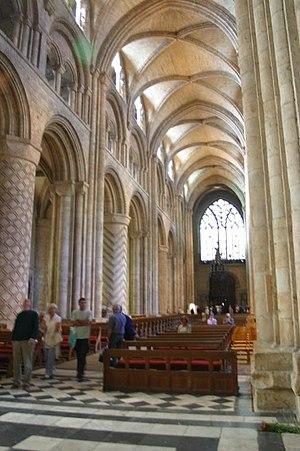
L'art roman en Angleterre est introduit par le roi Édouard le Confesseur à l'abbaye de Westminster consacrée en 1065. La conquête normande de l'Angleterre de 1066 et l'invasion entraînent la naissance d'un art roman anglais qu'il ne faut pas confondre avec celui s'épanouissant en Normandie continentale. Guillaume le Conquérant devenu roi d'Angleterre organise ce pays et en retire de grandes richesses qui financent de nombreux chantiers en Normandie et en Angleterre où de nombreux religieux normands sont mis à la tête d'importants diocèses. L'influence normande, forte après l'invasion, intègre progressivement la culture anglo-saxonne.
La cathédrale de Durham est située dans la cité de Durham dans le comté de Durham, en Angleterre. Fondée en 1093, c'est le premier édifice anglais à avoir reçu des voûtes sur toutes ses parties, à être à la fois une abbatiale et une cathédrale, le siège d'un pèlerinage important aux reliques de saint Cuthbert et un point de défense de l'Angleterre face à l'Écosse. Elle est inscrite avec le château de Durham au Patrimoine mondial de l'UNESCO en 1986.
L'église Saint-Étienne de Caen ou abbatiale Saint-Étienne de Caen est un lieu de culte catholique situé à Caen en Normandie. Construite à partir du XIᵉ siècle par Guillaume le Conquérant comme abbatiale de l'abbaye aux Hommes, ou abbaye Saint-Étienne, elle est devenue église paroissiale après la Révolution française. Elle ne doit pas être confondue avec l'église Saint-Étienne-le-Vieux située à proximité.
L'architecture romane est le premier grand style créé au Moyen Âge en Europe après le déclin de la civilisation gréco-romaine. Son développement est pleinement établi vers 1060 mais les premiers signes de mutation sont différents suivant les régions et il n'y a pas de consensus sur une date des débuts qui vont du VIᵉ au XIᵉ siècle. L'architecture gothique est le style qui lui succède progressivement à partir du XIIe siècle.Le dynamisme monastique, de profondes aspirations religieuses et morales, la spiritualité des routes de pèlerinages dans une Europe rendue à la paix président à la naissance de l'art roman et contribuent à en faire un style vraiment neuf et doué d'une profonde originalité. La volonté de libérer l'Église de la tutelle de pouvoirs séculiers, les croisades, la reconquête chrétienne en Espagne avec l'effondrement du califat de Cordoue, la disparition du mécénat royal ou princier font de l'art roman l'art de toute la chrétienté médiévale.
La croisée d'ogives est un facteur déterminant de l'essor de l'architecture gothique. Développée à partir de la fin du XIᵉ siècle, elle constitue une structure d'arcs en plein-cintre puis brisés en voussoirs de pierre se rejoignant sur une clef au centre des diagonales d'une travée carrée, barlongue ou d'un hexagone puis couvert par un remplissage de voutains légers posés sur les nervures. Cette technique permet de reporter le poids et les poussées de la voûte aux pieds des arcs sur des sommiers contrebutés par des arcs boutants. Sa mise en œuvre limite les travaux de coffrage aux arcs mais son équilibrage est plus complexe et sa fragilité impose une couverture. Cette innovation donne la liberté d'utiliser l'espace entre les arcs pour y installer de larges baies et créer une architecture de lumière et d'élan vers le ciel.